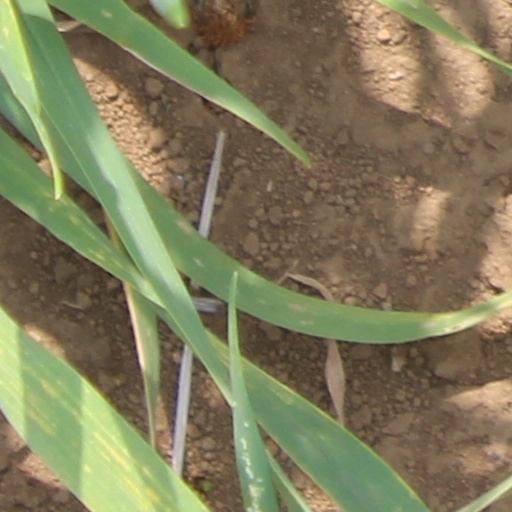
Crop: wheat